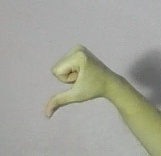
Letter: waw